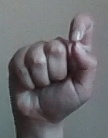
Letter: fa